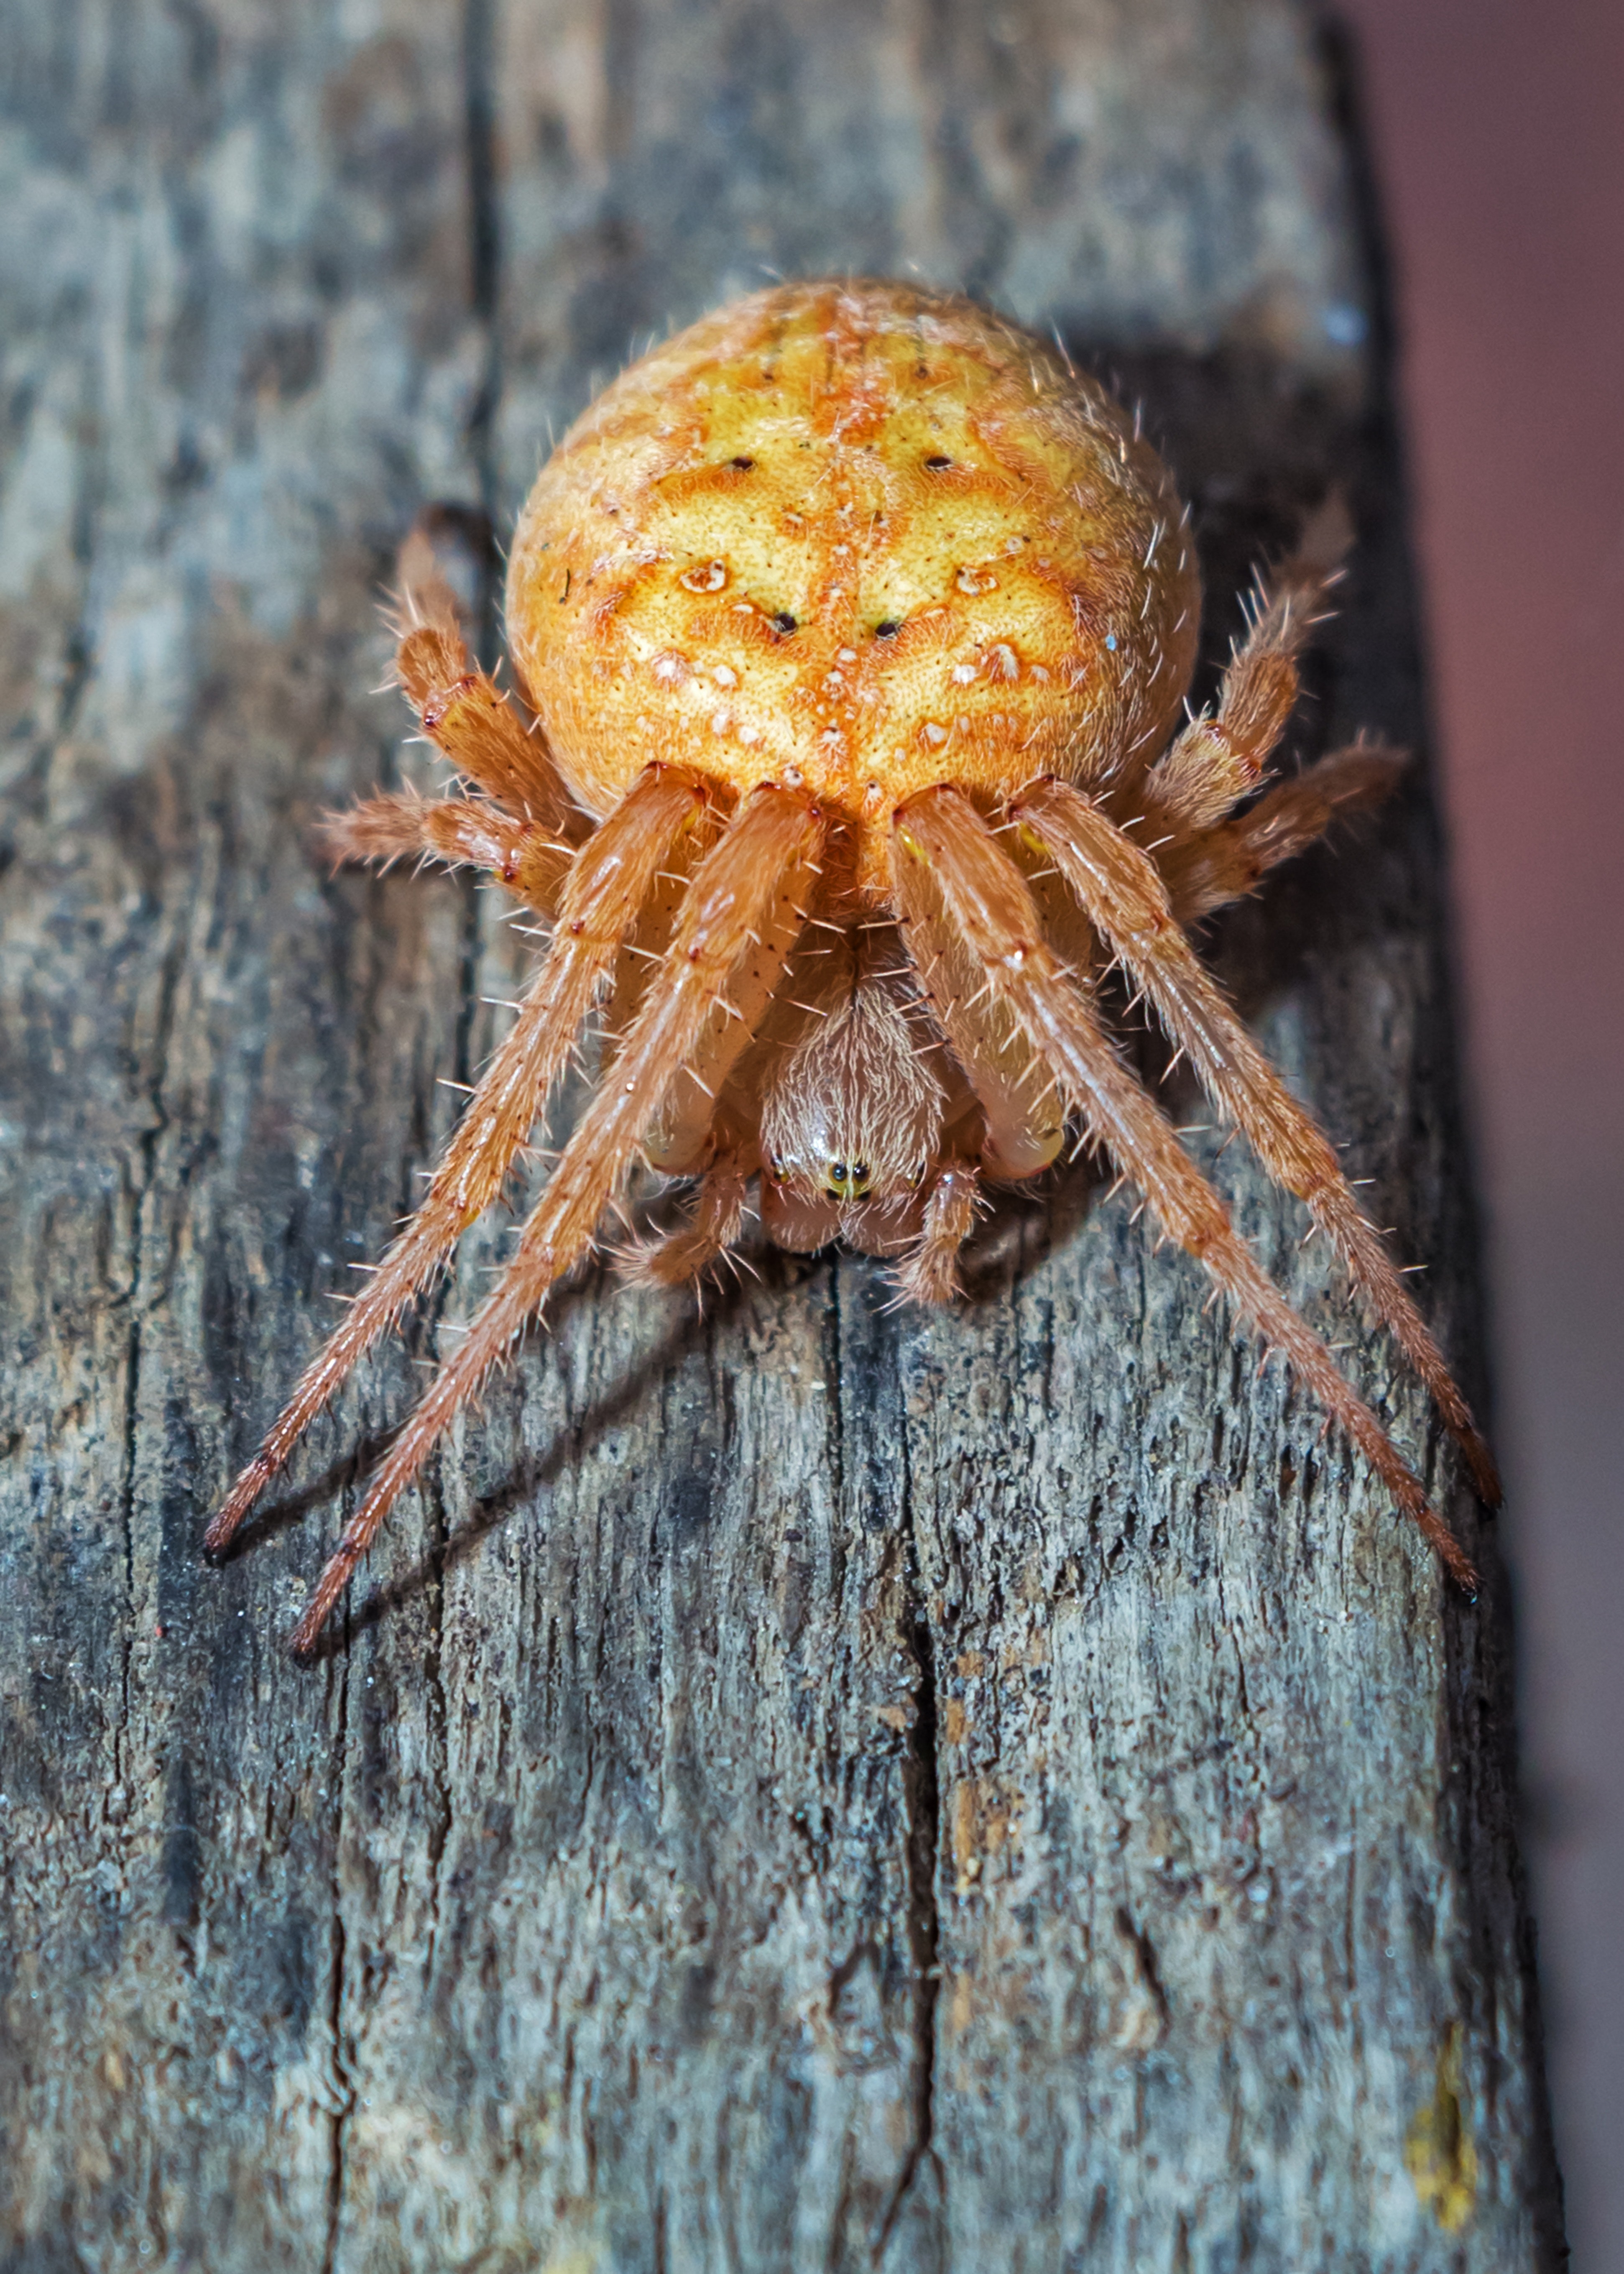
spider, orb weaver spider, close up, arachnid, araneus, invertebrate, organism, european garden spider, terrestrial animal, wolf spider, tarantula, wildlife, macro photography, insect, araneus cavaticus, arthropod, wood, photography, parasite